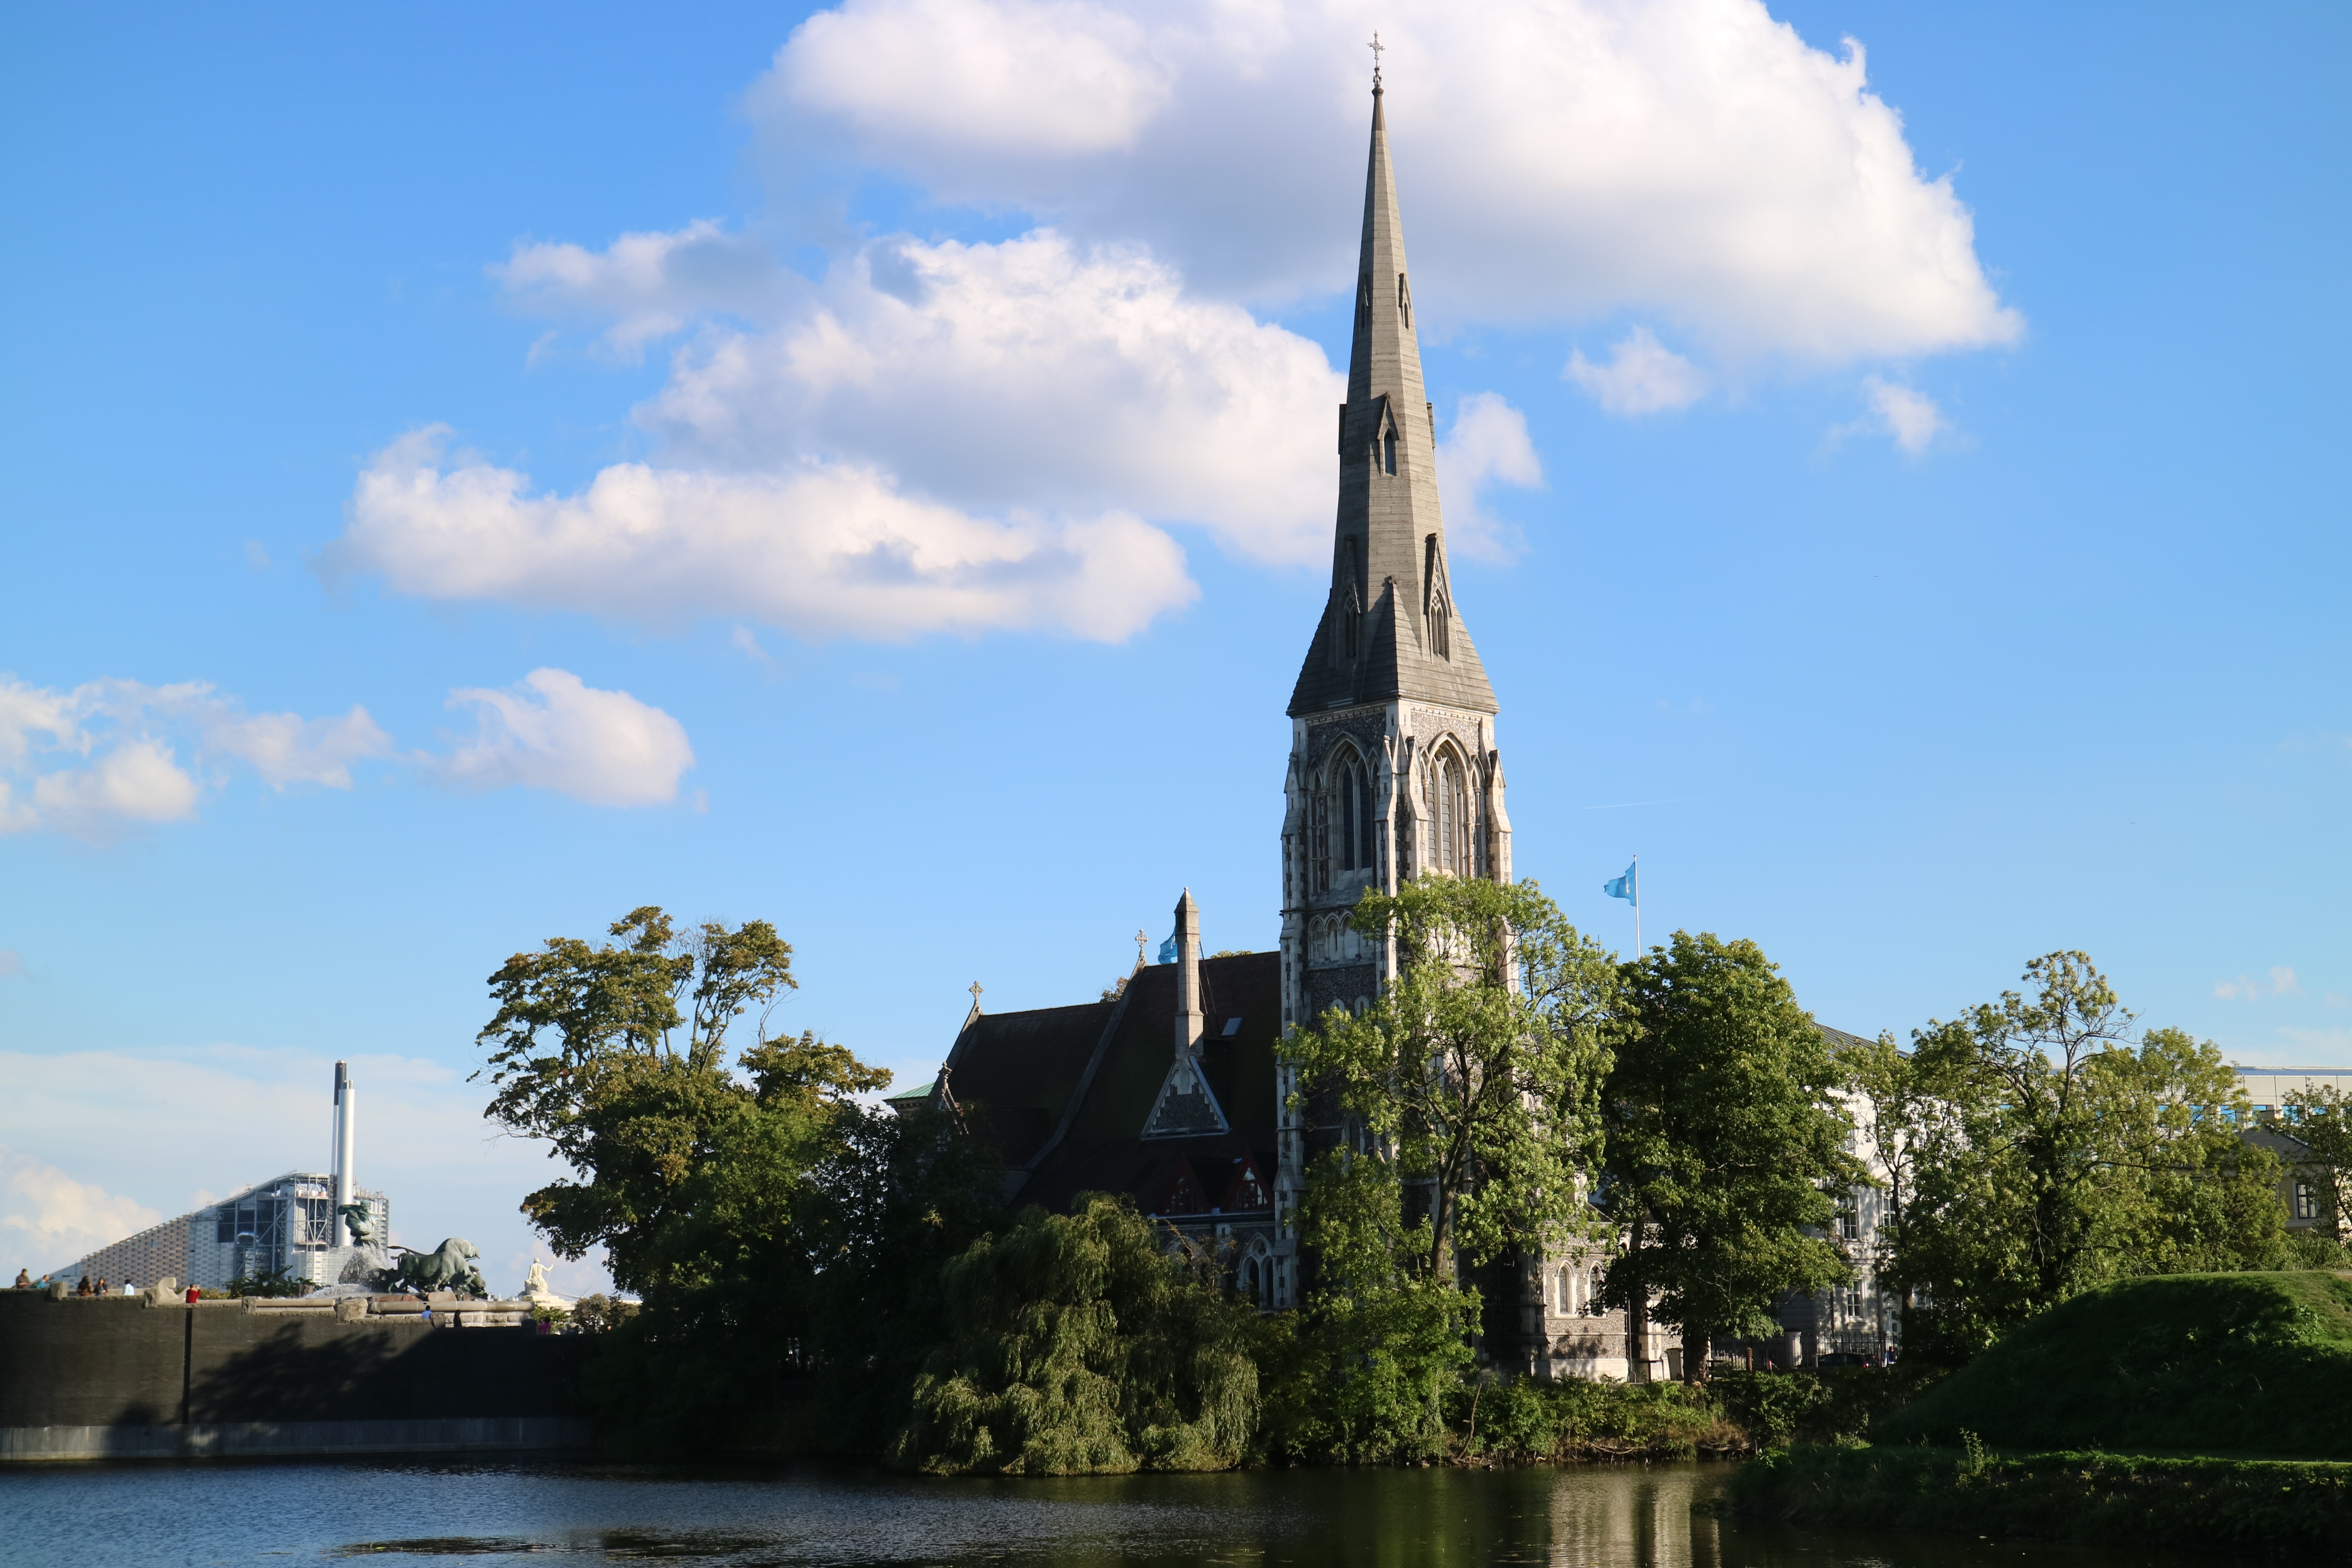
building, old, monument, tower, landmark, church, attraction, place of worship, spire, steeple, copenhagen